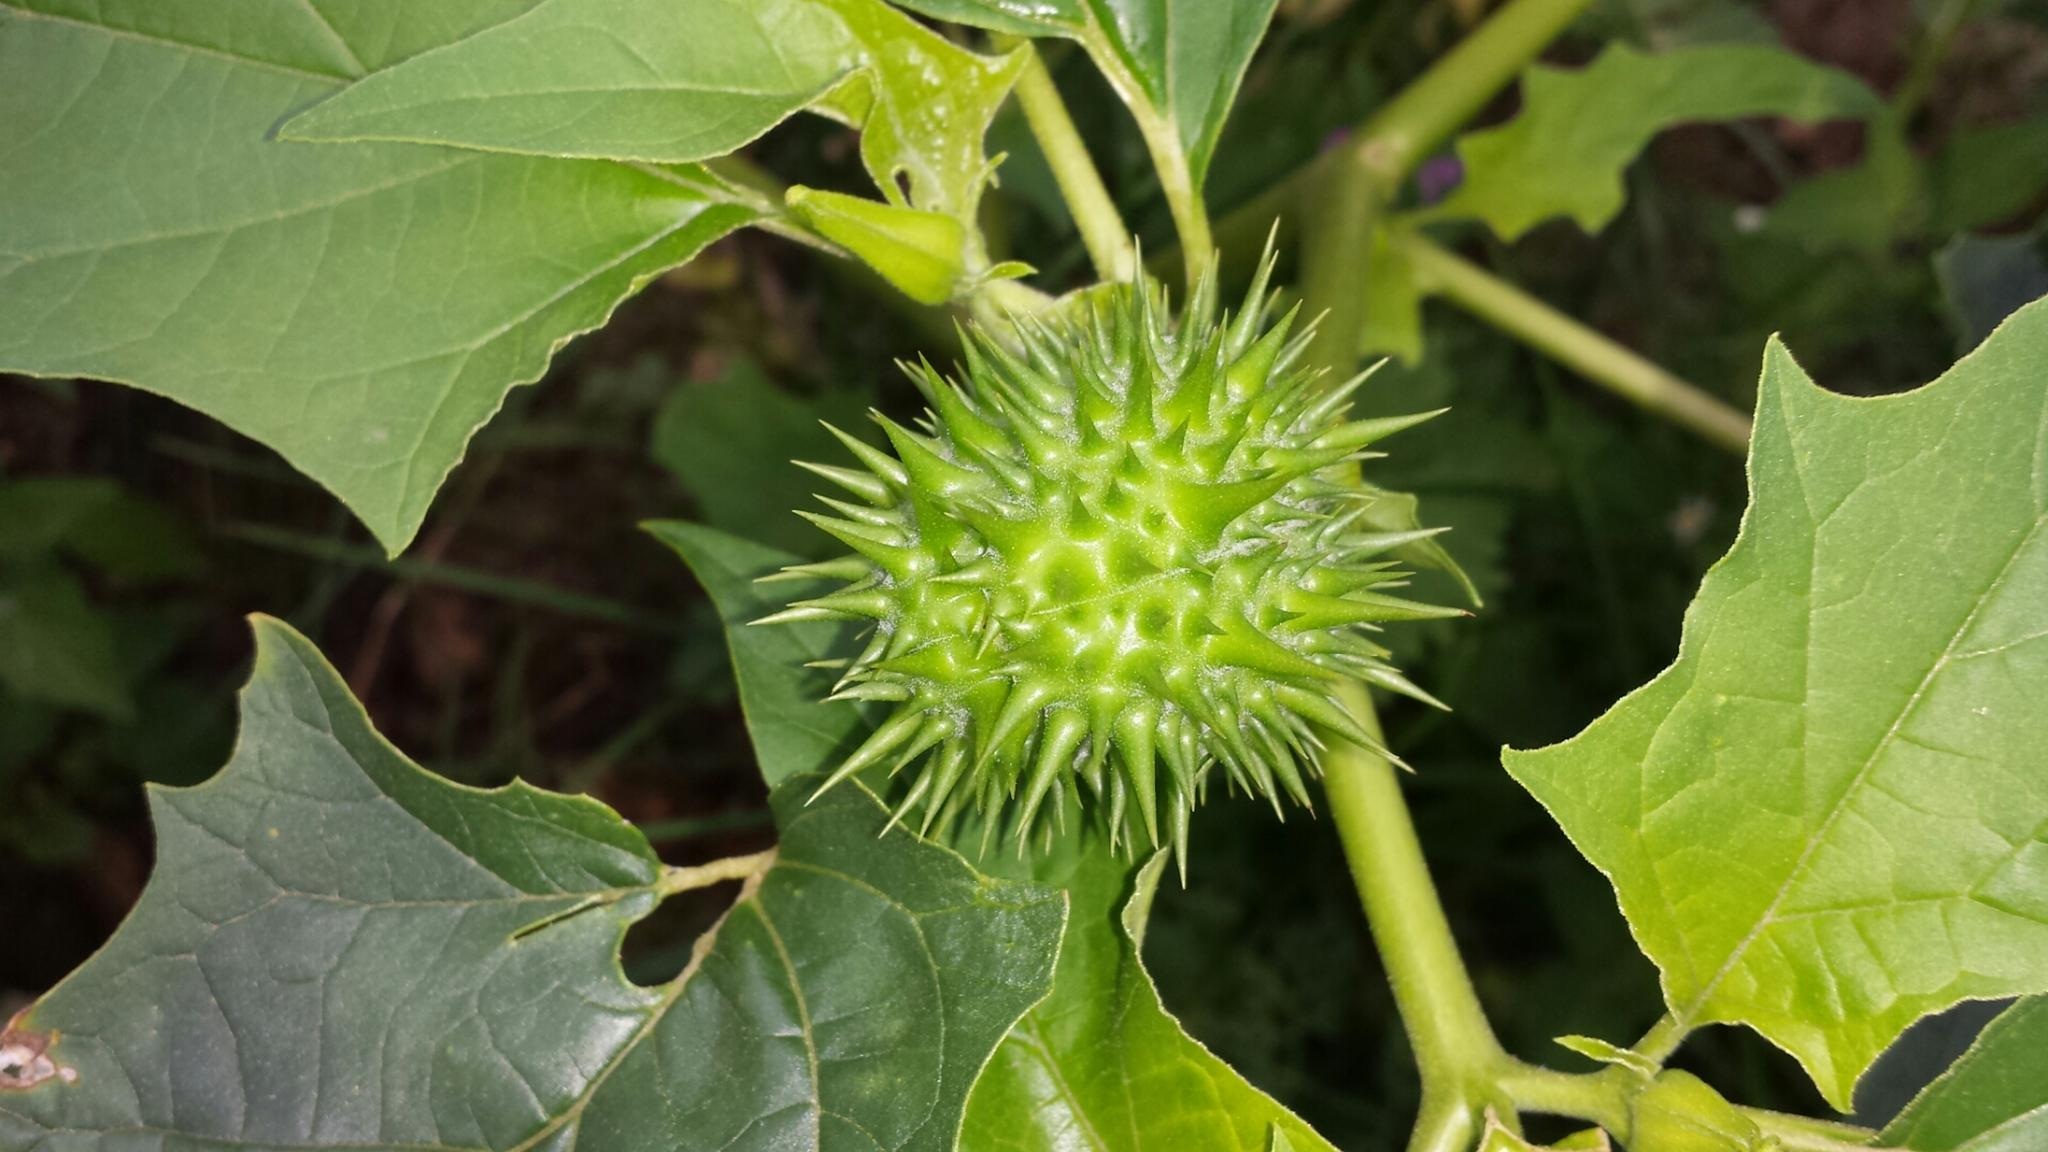
tree, nature, plant, leaf, flower, food, green, produce, vegetable, botany, flora, flowering plant, thorn apple, annual plant, land plant